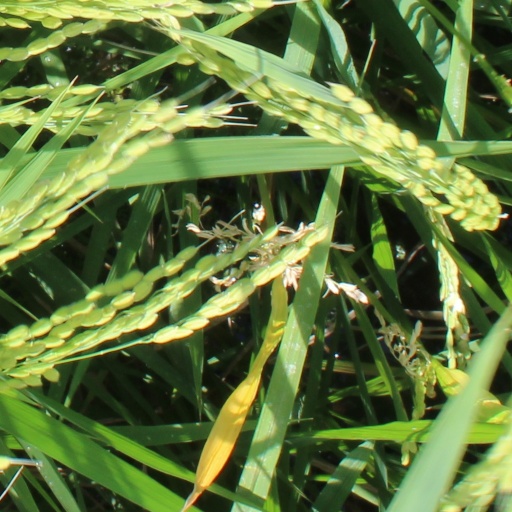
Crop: rice